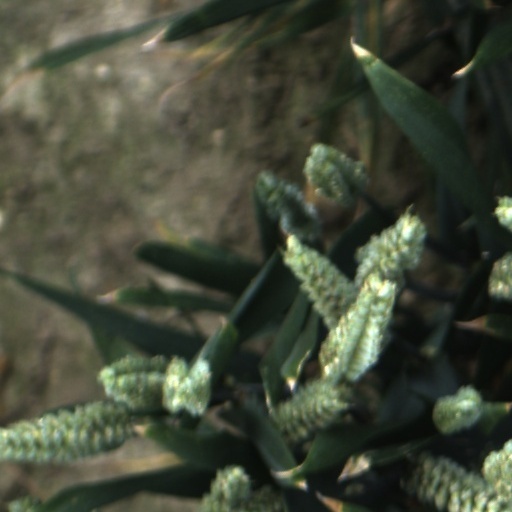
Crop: wheat